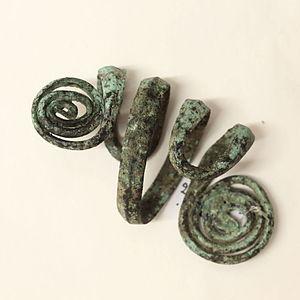
La culture de Koban est une culture archéologique de l'âge du bronze final et des débuts de l'âge du fer, dans le Caucase russe et en Ossétie du Sud. Elle est précédée par la culture colchidienne en Géorgie et par la culture Kharatchoi plus à l'est. La culture de Koban apparait vers 1 100 av. J.-C. et s'achève aux alentours de 400 av. J.-C.